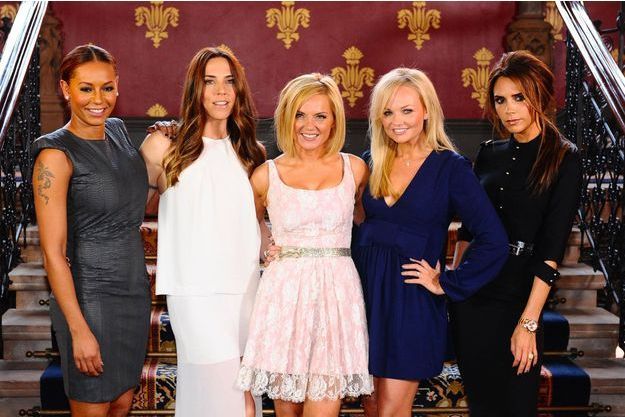
Gender: women